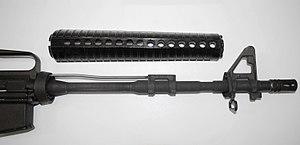
Le garde-main est une pièce de bois ou de plastique faisant partie de la monture d'une arme à feu.